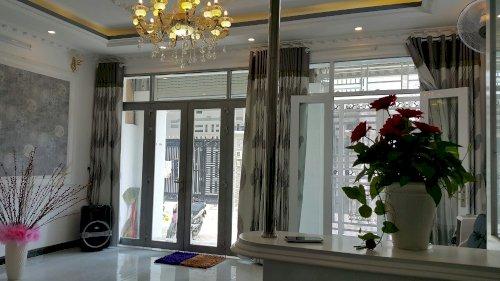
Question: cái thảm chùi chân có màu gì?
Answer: cái thảm chùi chân có màu đỏ và xanh dương